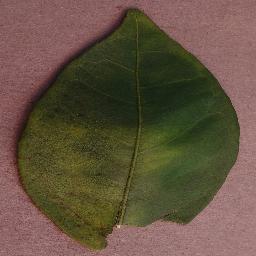
Label: Orange___Haunglongbing_(Citrus_greening)